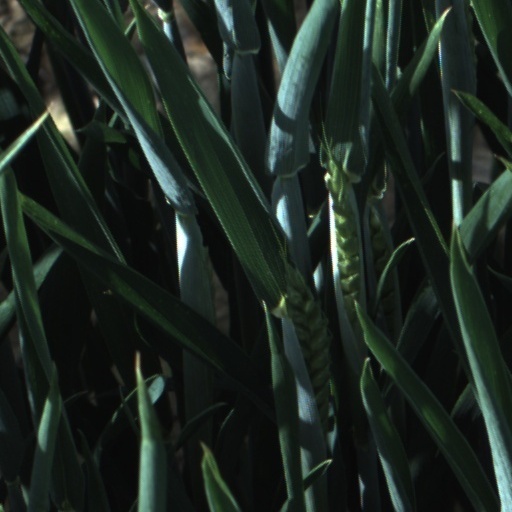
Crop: wheat